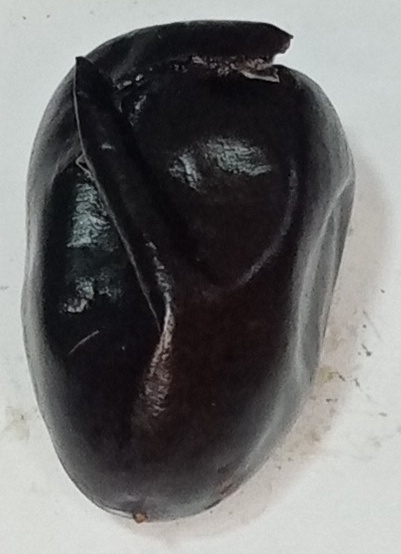
Variety: kupro
Size: large
Grade: grade-1